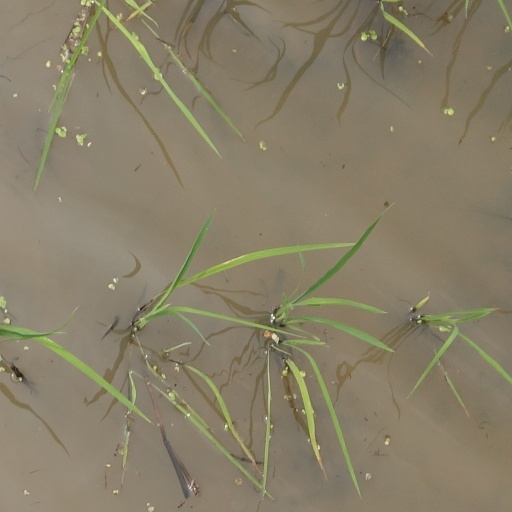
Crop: rice